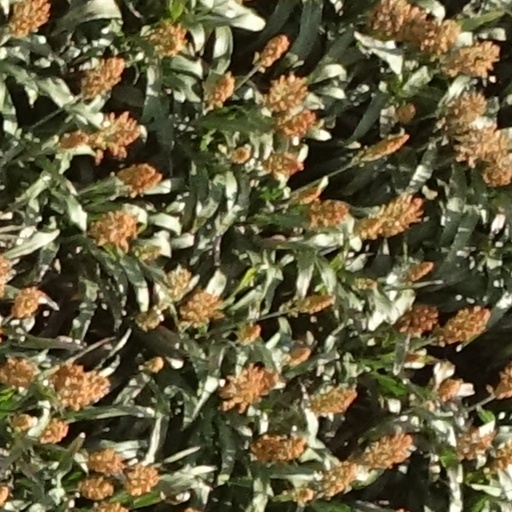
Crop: sorghum